6th Marine Regiment

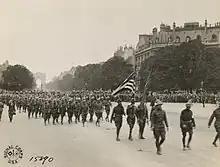
Men of the 6th Marine Regiment turn into the Champs Elysese toward Place de la Concorde, Independence Day parade, Paris, France, July 4, 1918.

The U.S. 2nd Division was attached to the French XX Corps to conduct a counterattack near Soissons in mid-July. The 6th Regiment was held in reserve when the initial assault waves went over the top on 18 July. The next day, the 6th Marine Regiment stepped off, advancing alone from Vierzy toward Tigny, but was stopped short of the objective by intense artillery and machinegun fire. Casualties were extremely heavy, estimated at 50 to 70% in most units. First Lieutenant Clifton B. Cates (a future commandant of the Marine Corps) reported only about two dozen of more than 400 men survived and added "... There is no one on my left, and only a few on my right. I will hold." Regimental losses during the Aisne-Marne Offensive numbered 1,431; 19 July 1918 is the single costliest day of fighting in the history of the 6th Marine Regiment. Two Navy medical personnel attached to the 6th Regiment received Medals of Honor for their actions at Soissons: future admiral Joel T. Boone and corpsman John H. Balch.